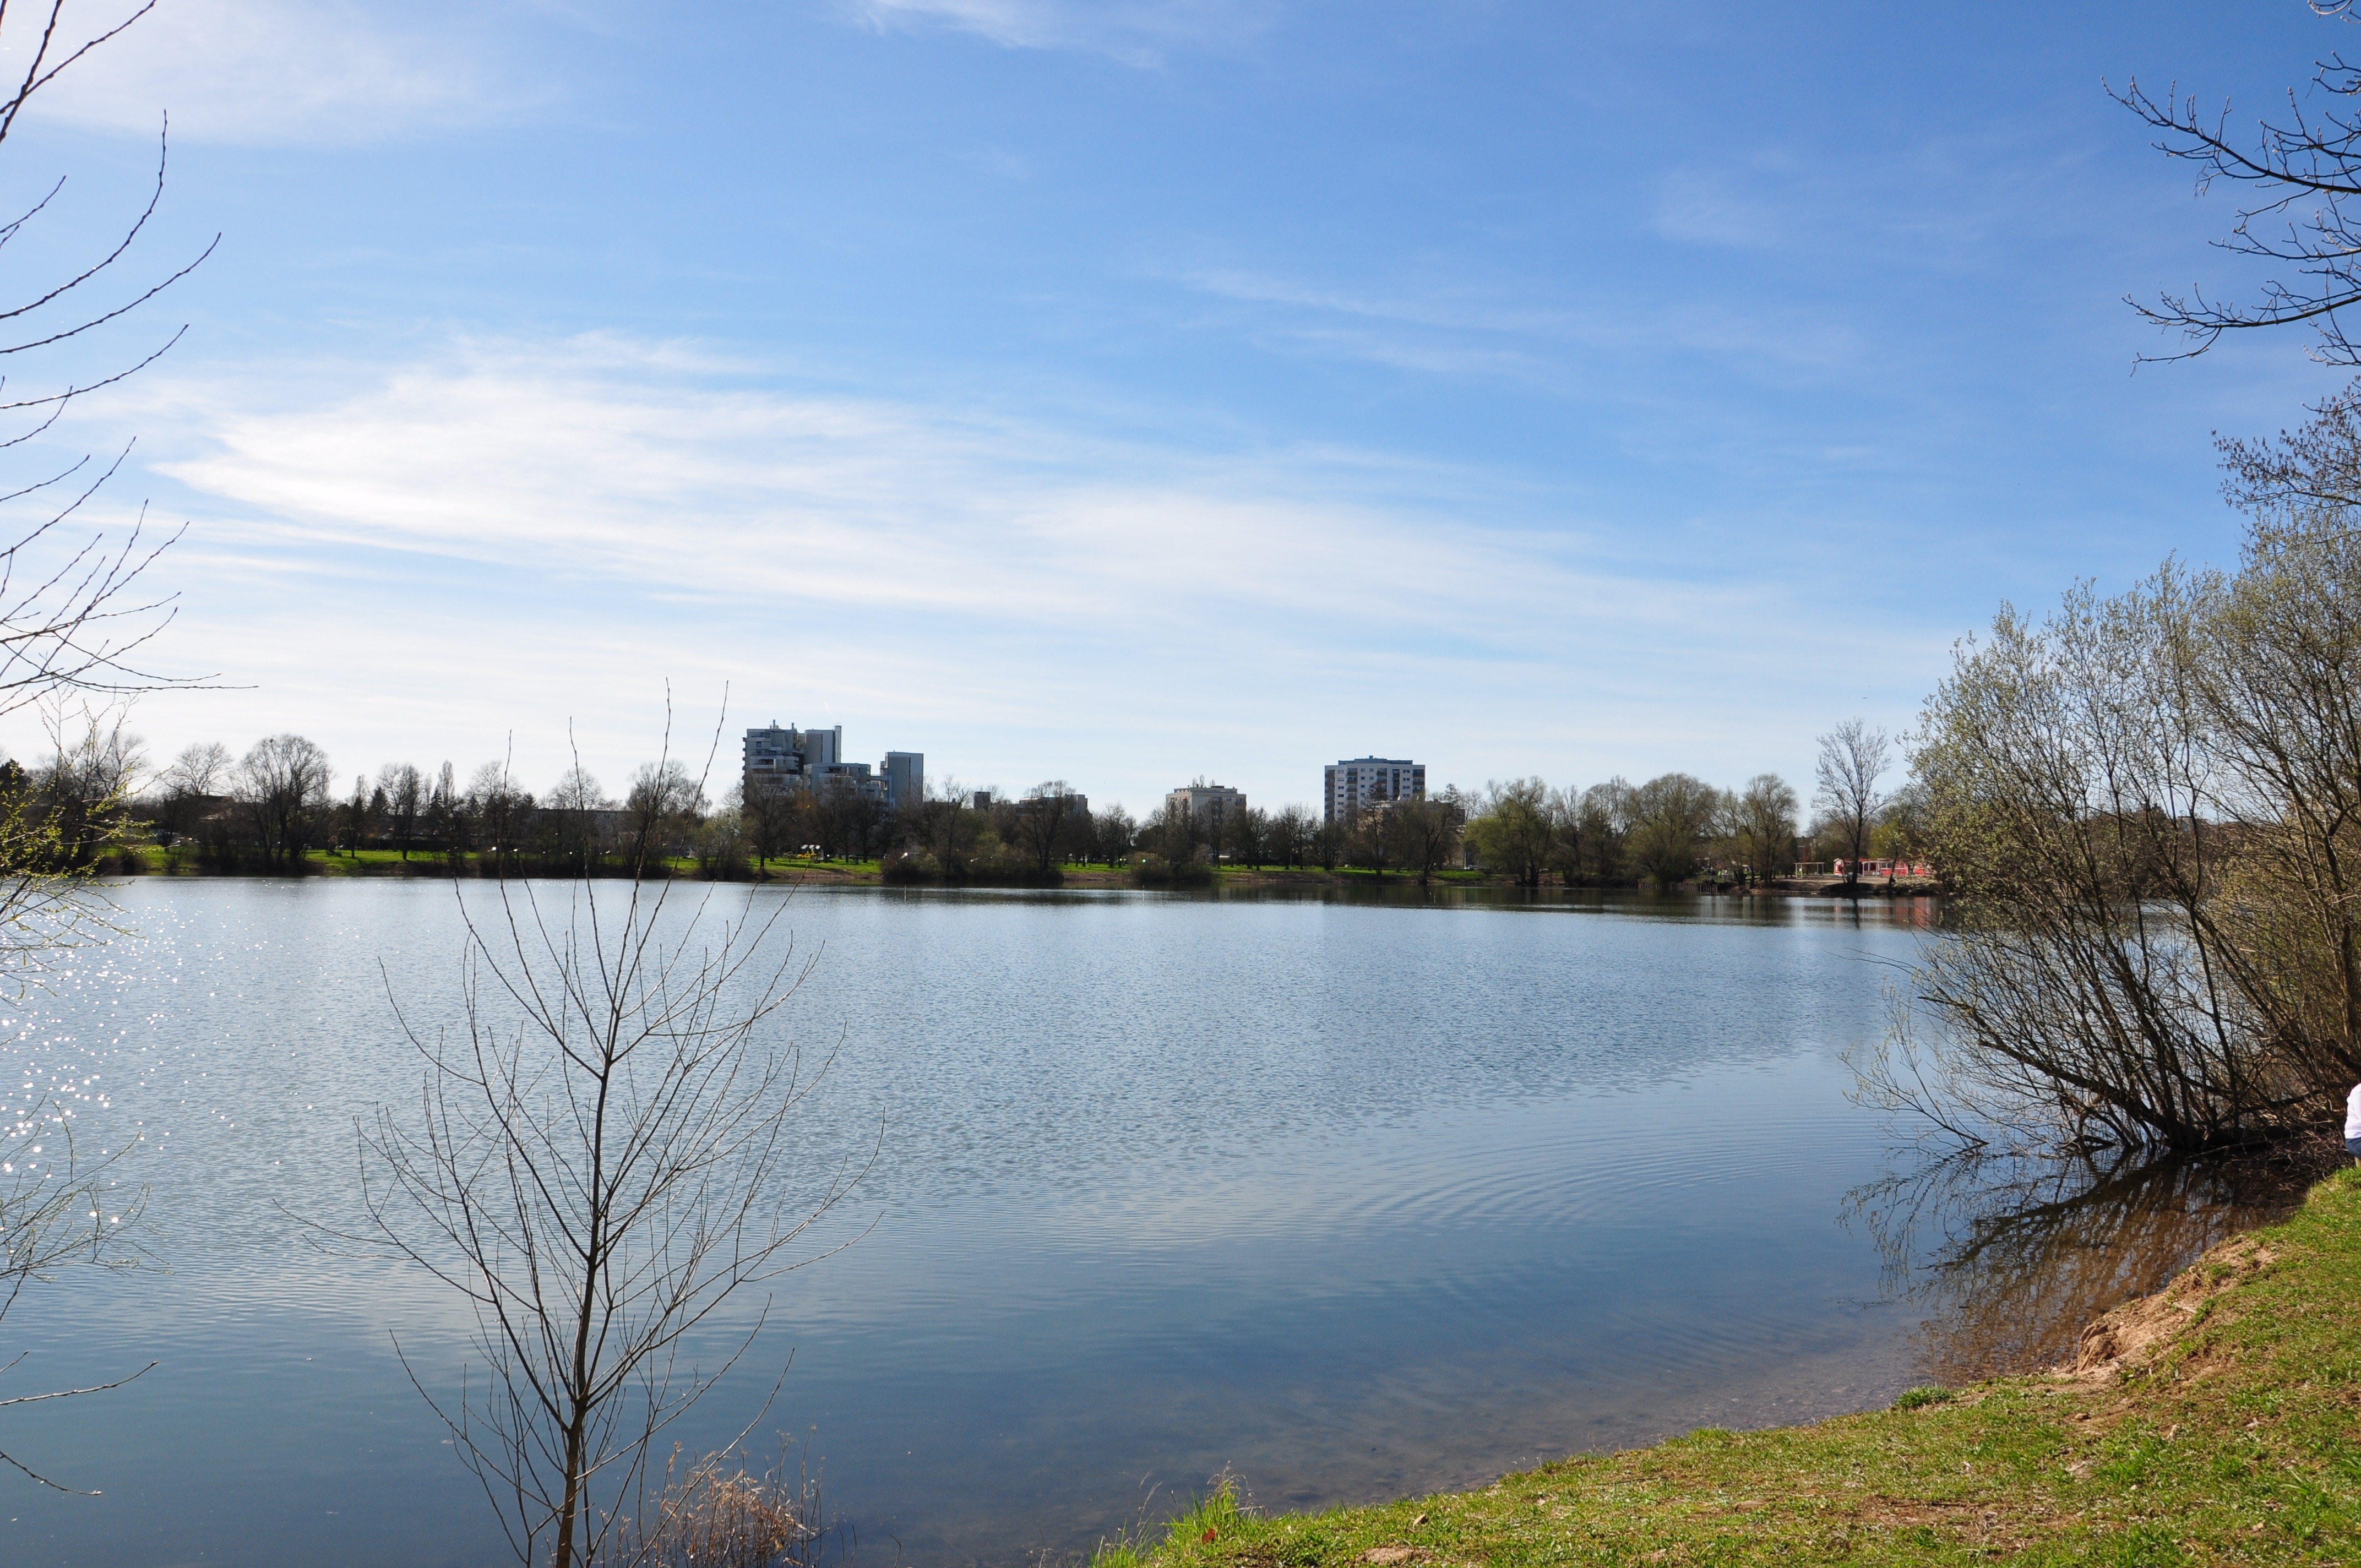
landscape, tree, water, morning, lake, river, pond, reflection, park, reservoir, waterway, body of water, clouds, loch, woody plant